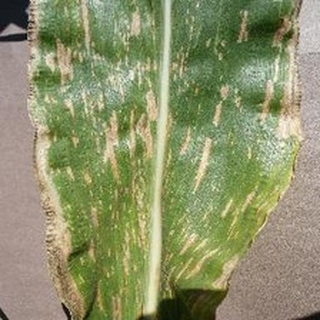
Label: corn_gray_leaf_spot